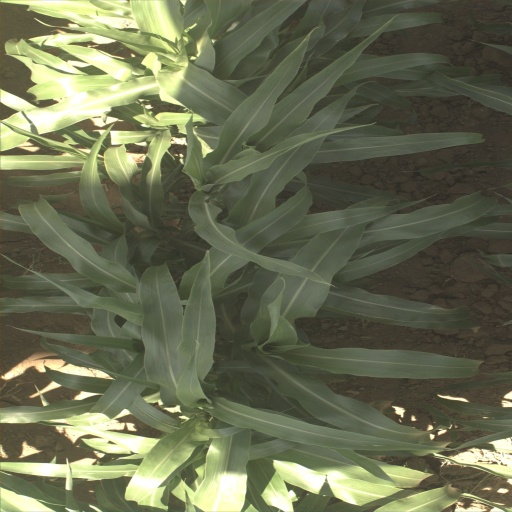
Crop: sorghum